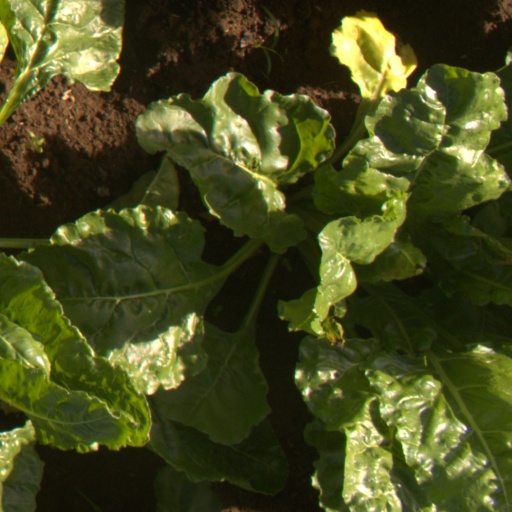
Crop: sugar beet